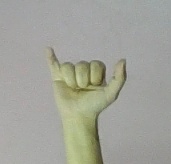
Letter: ya